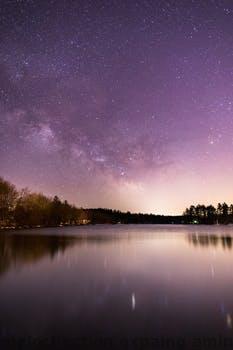
Label: Watermark